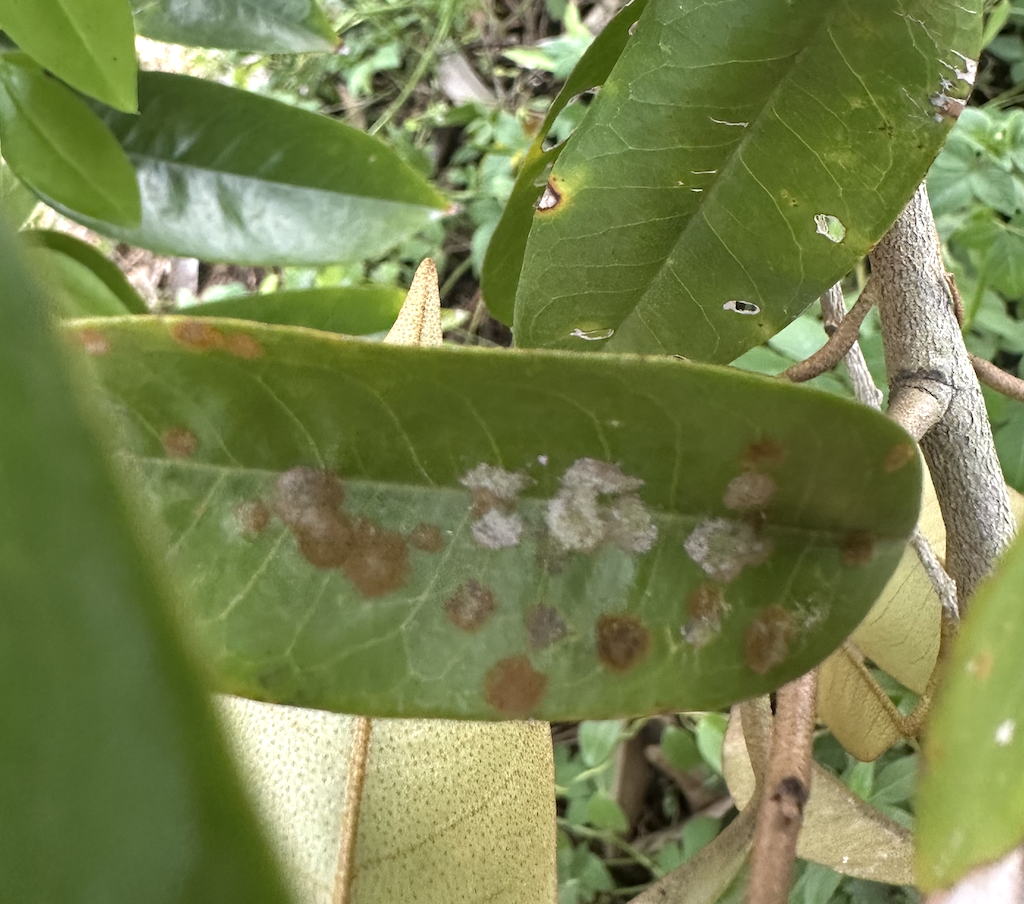
Label: stem_blight